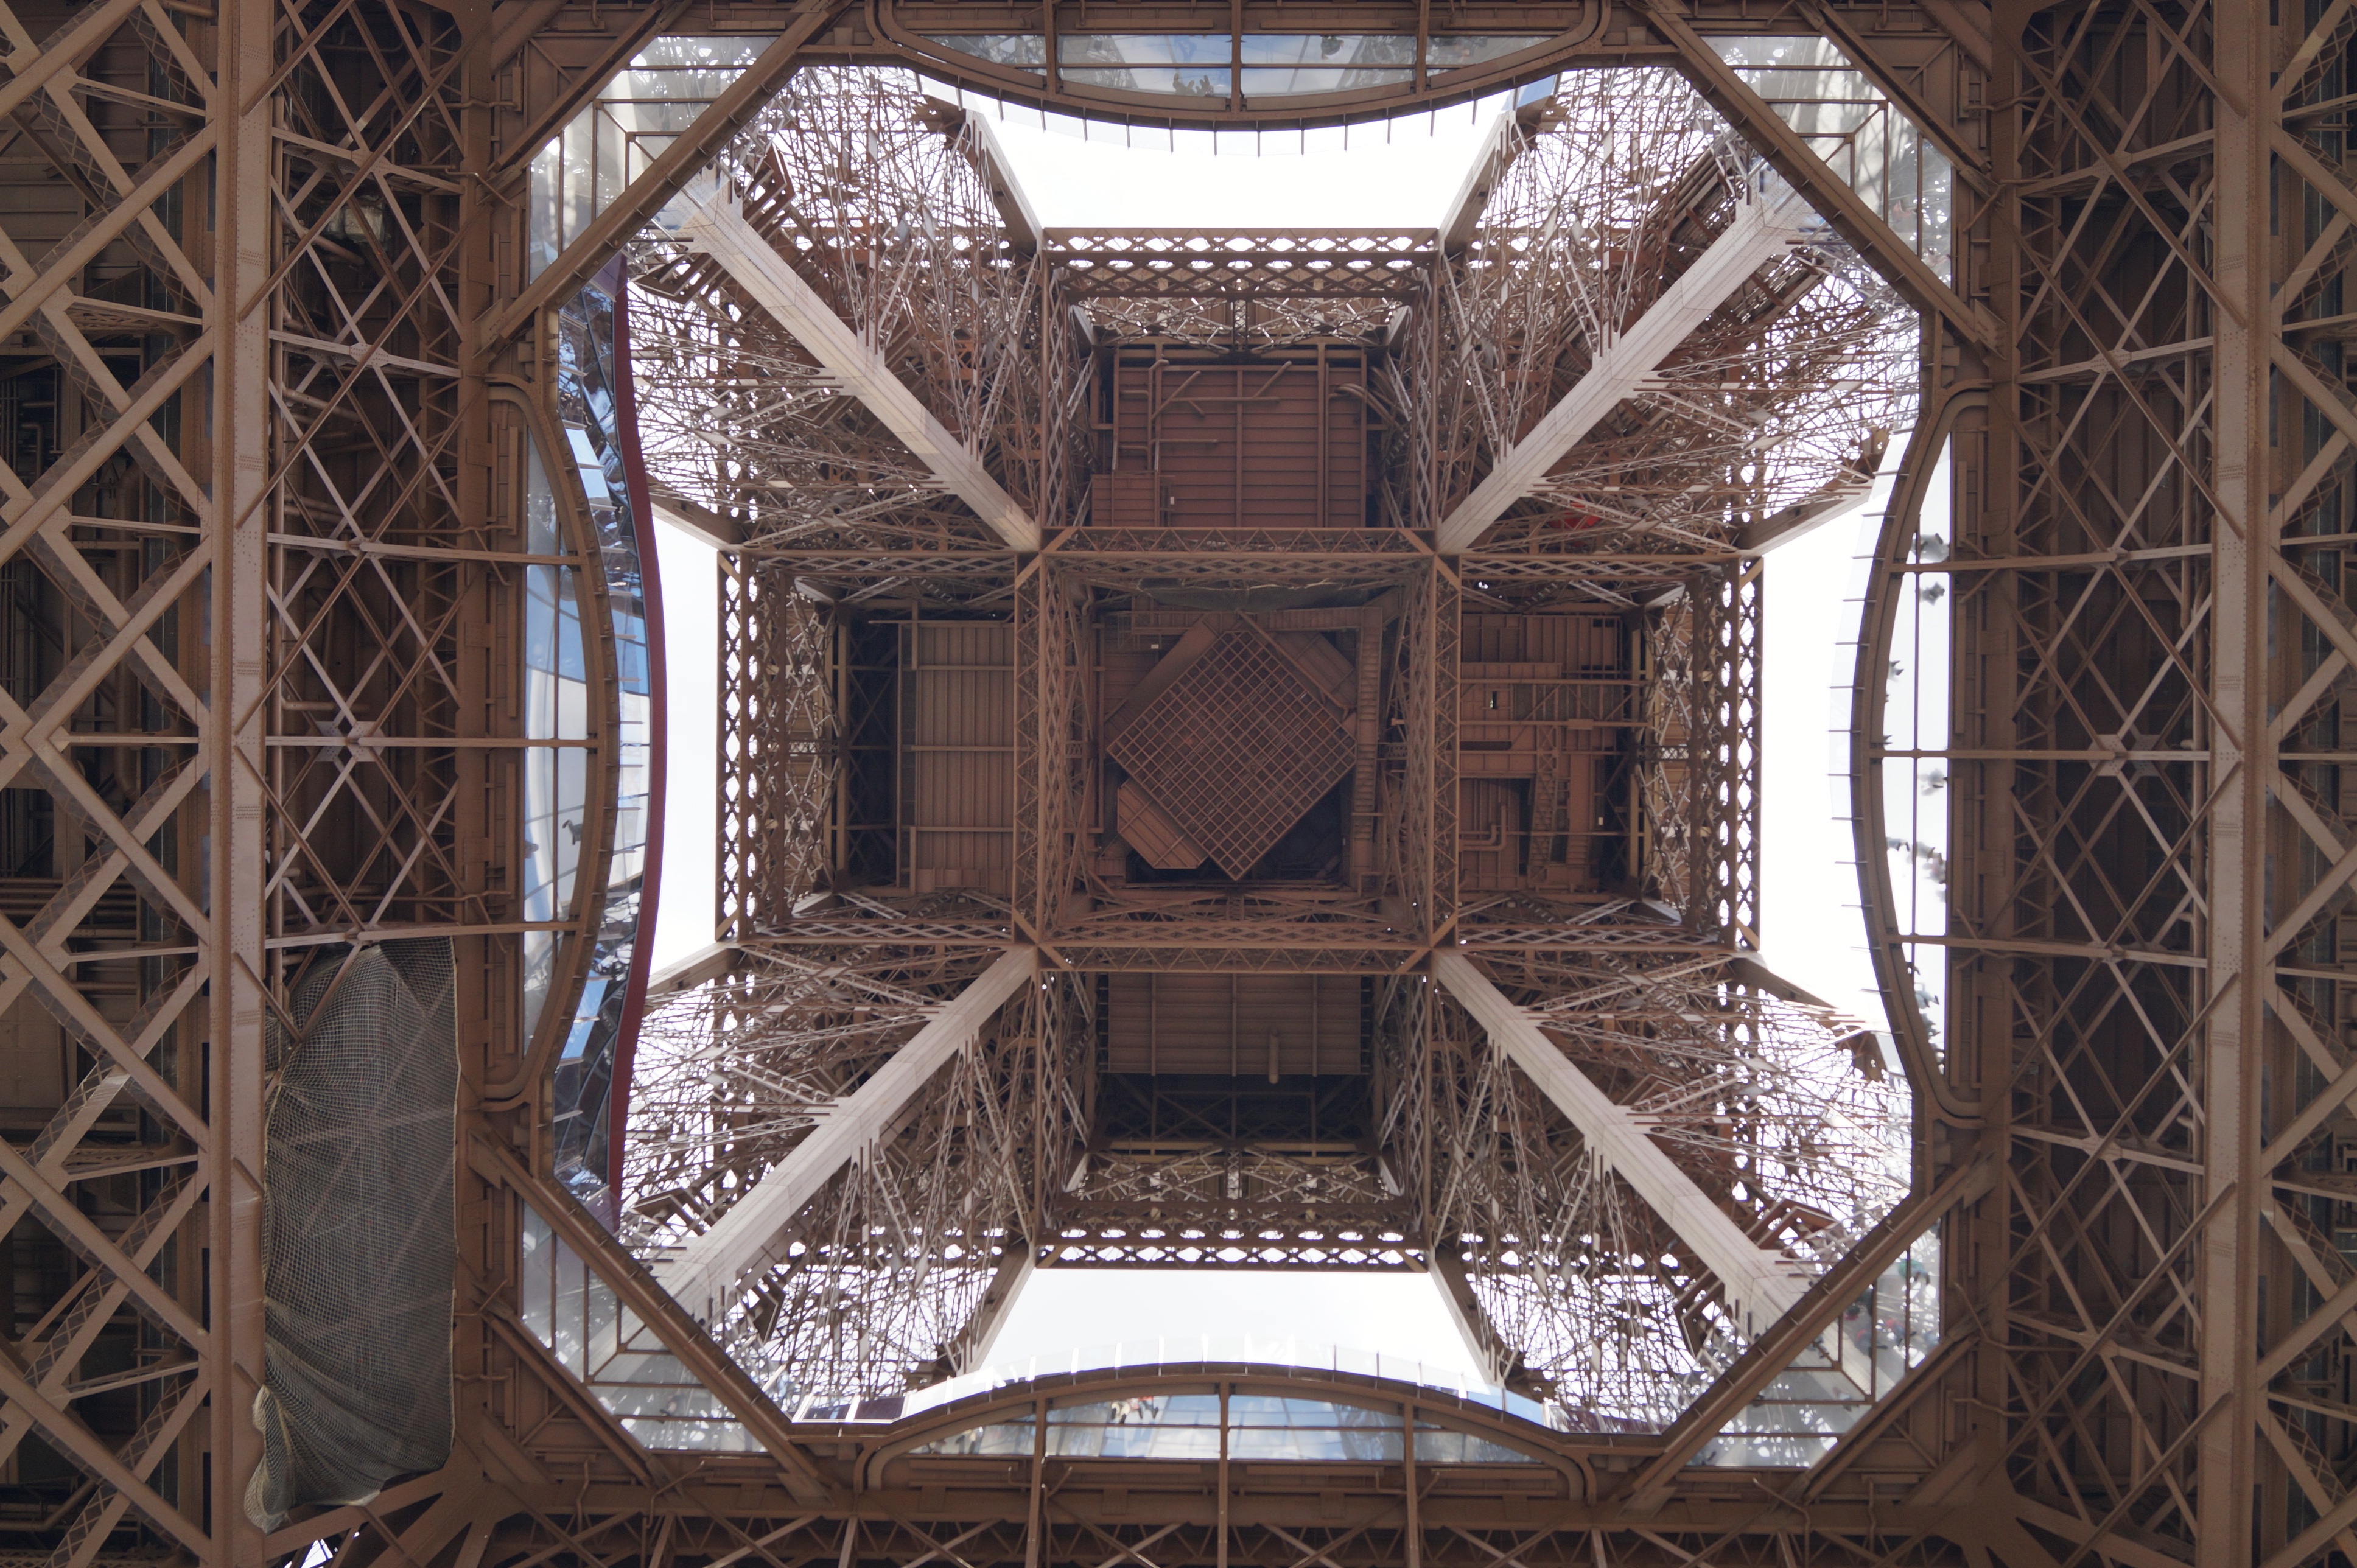
architecture, structure, wood, mansion, house, window, building, eiffel tower, paris, france, arch, symbol, facade, chapel, tourism, tour, eiffel, design, symmetry, dome, estate, engineer, the design of the, steel construction, the capital of france